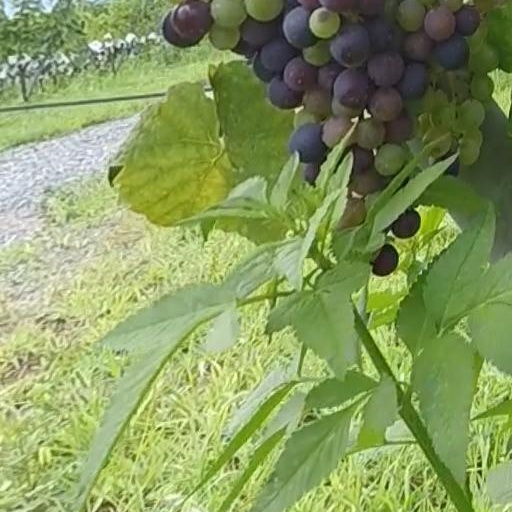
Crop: grape